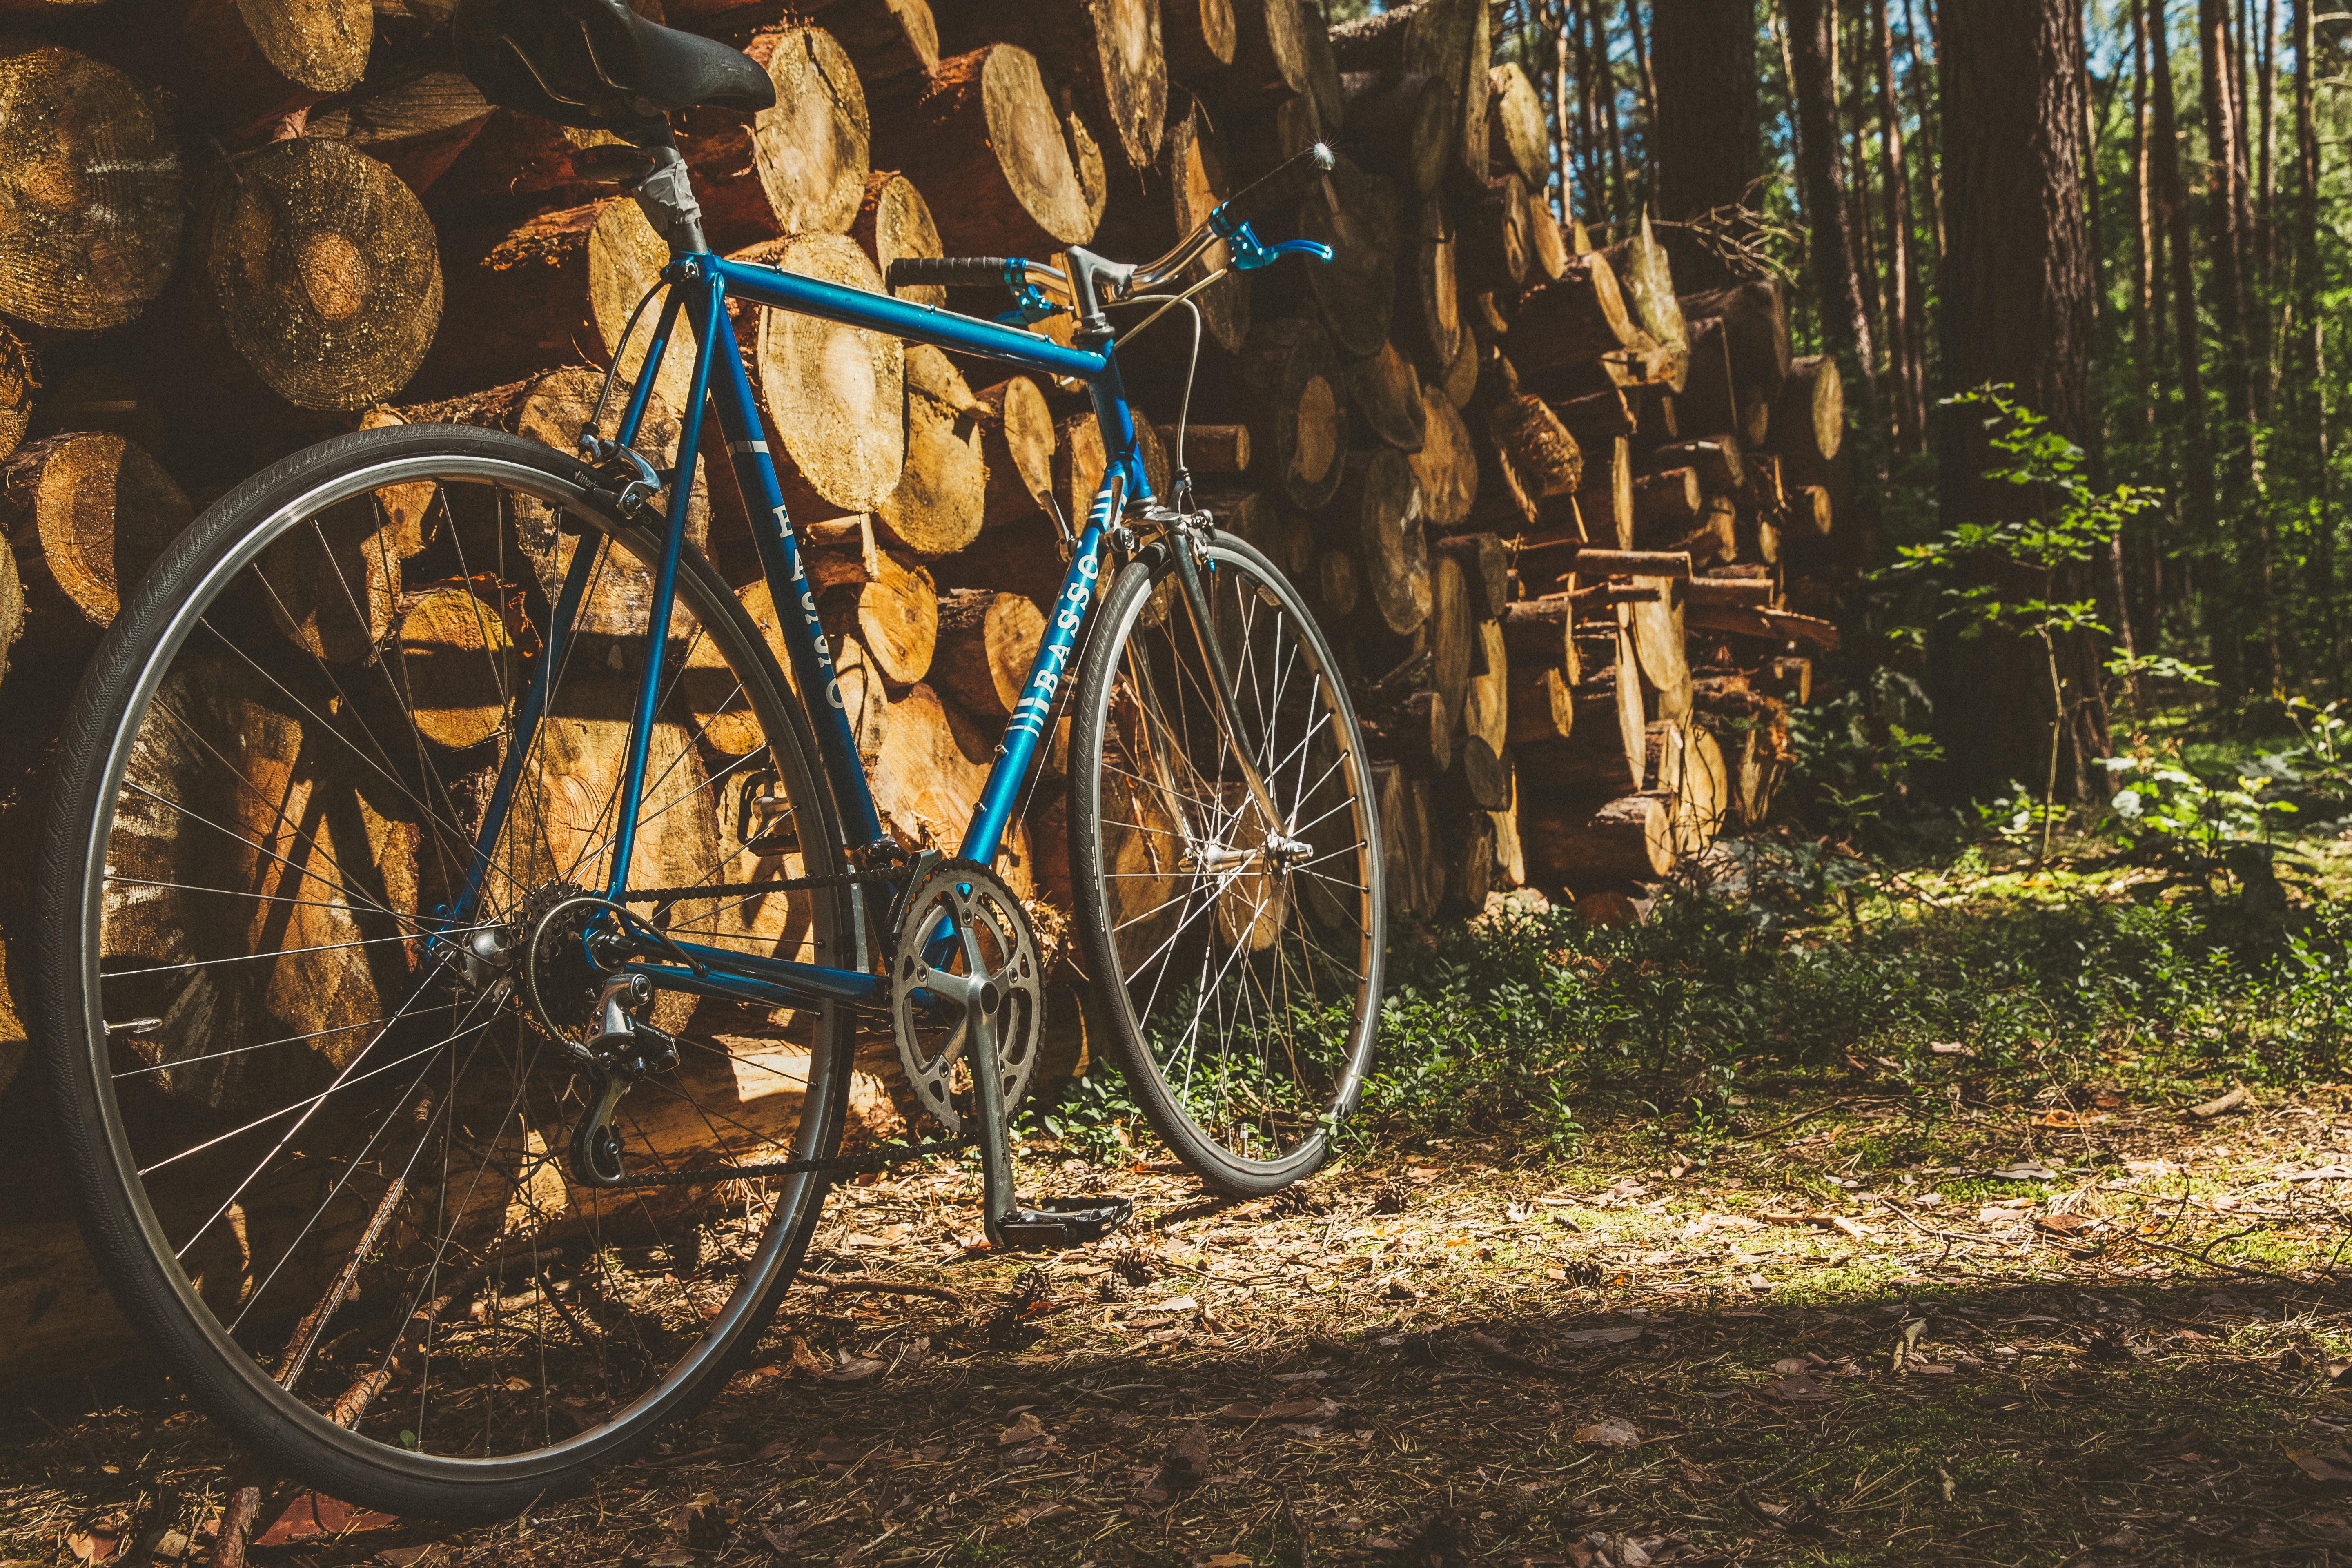
bicycle, vehicle, sports equipment, mountain bike, cycling, freeride, mountain biking, land vehicle, cycle sport, cyclo cross bicycle, road bicycle, racing bicycle